Pelagornis

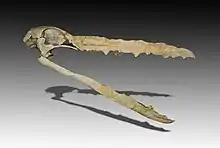
Skull of "P. mauretanicus"

There has been little dedicated study of the relationships of "Pelagornis", for while quite a lot of remains are known from the present genus, those of most other pseudotooth birds are few and far between and direct comparisons are further hampered by the damaged state of most remains. The large "Gigantornis eaglesomei" from the Middle Eocene Atlantic was established based on a broken but not too incomplete sternum and might actually belong in "Dasornis". In "Gigantornis" the articular facet for the furcula consists of a flat section at the very tip of the sternal keel and a similar one set immediately above it at an outward angle, and the spina externa is shaped like an Old French shield in cross-section. The slightly smaller LHNB (CC-CP)-1 has a less sharply protruding sternal keel, the articular facet for the furcula consists of a large knob at the forward margin, and the spina externa is narrow in cross-section. While these differences are quite conspicuous, the two fossils are clearly of closely related huge dynamically soaring seabirds, and considering the 30 million years or so that separate "Gigantornis" and LHNB (CC-CP)-1, the Paleogene taxon may be very close to the Miocene bird's ancestor nonwithstanding their differences.